Arlington, Massachusetts

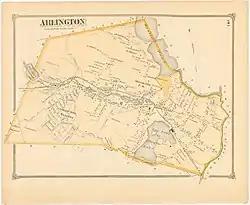
An 1875 map of Arlington

A stream called Mill Brook flows through the town, which historically figured largely into Arlington's economy. In 1637, Captain George Cooke built the first mill in this area. Subsequently, seven mills were built along the stream, including the Old Schwamb Mill, which still survives. The Schwamb Mill has been a working mill since 1650, making it the longest working mill in the country.